Thede Farmhouse

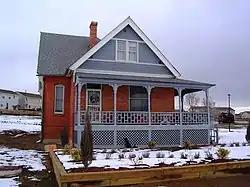

The Thede Farmhouse is a historic farmhouse in Northglenn, Colorado, United States. Built in 1903, it is a Queen Anne house. Today, the brick farmhouse is surrounded by modern development. In 1998, the house was listed on the National Register of Historic Places because of its well-preserved architecture.